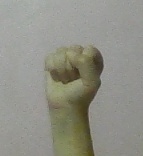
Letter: saad